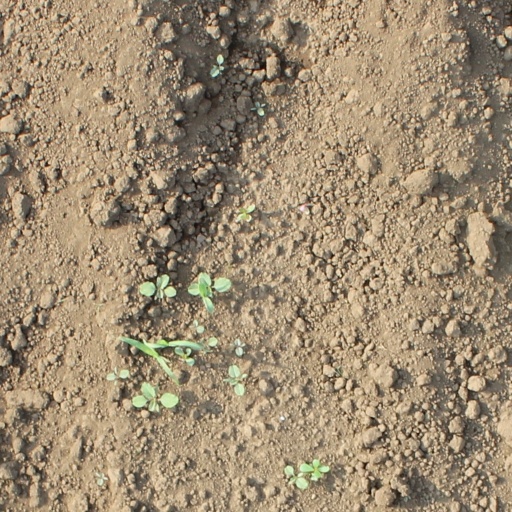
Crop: soybean